Blue Mosque, Istanbul

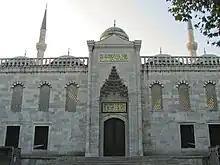
The central entrance to the courtyard on the northwest side

Nearly 75 percent of the mosque's walls, above the level of the tilework, are decorated with painted motifs. The predominant colour of this paintwork is blue, one of the reasons for the mosque's popular name, though much of it has since been replaced with modern imitations of the original 16th/17th-century style. The painted motifs generally consist of floral arabesques. Other motifs include calligraphic inscriptions, including verses from the Qur'an, originally made by the famous calligrapher Seyyid Kasim Gubari, but these too have been restored repeatedly and no longer match the original calligrapher's work.